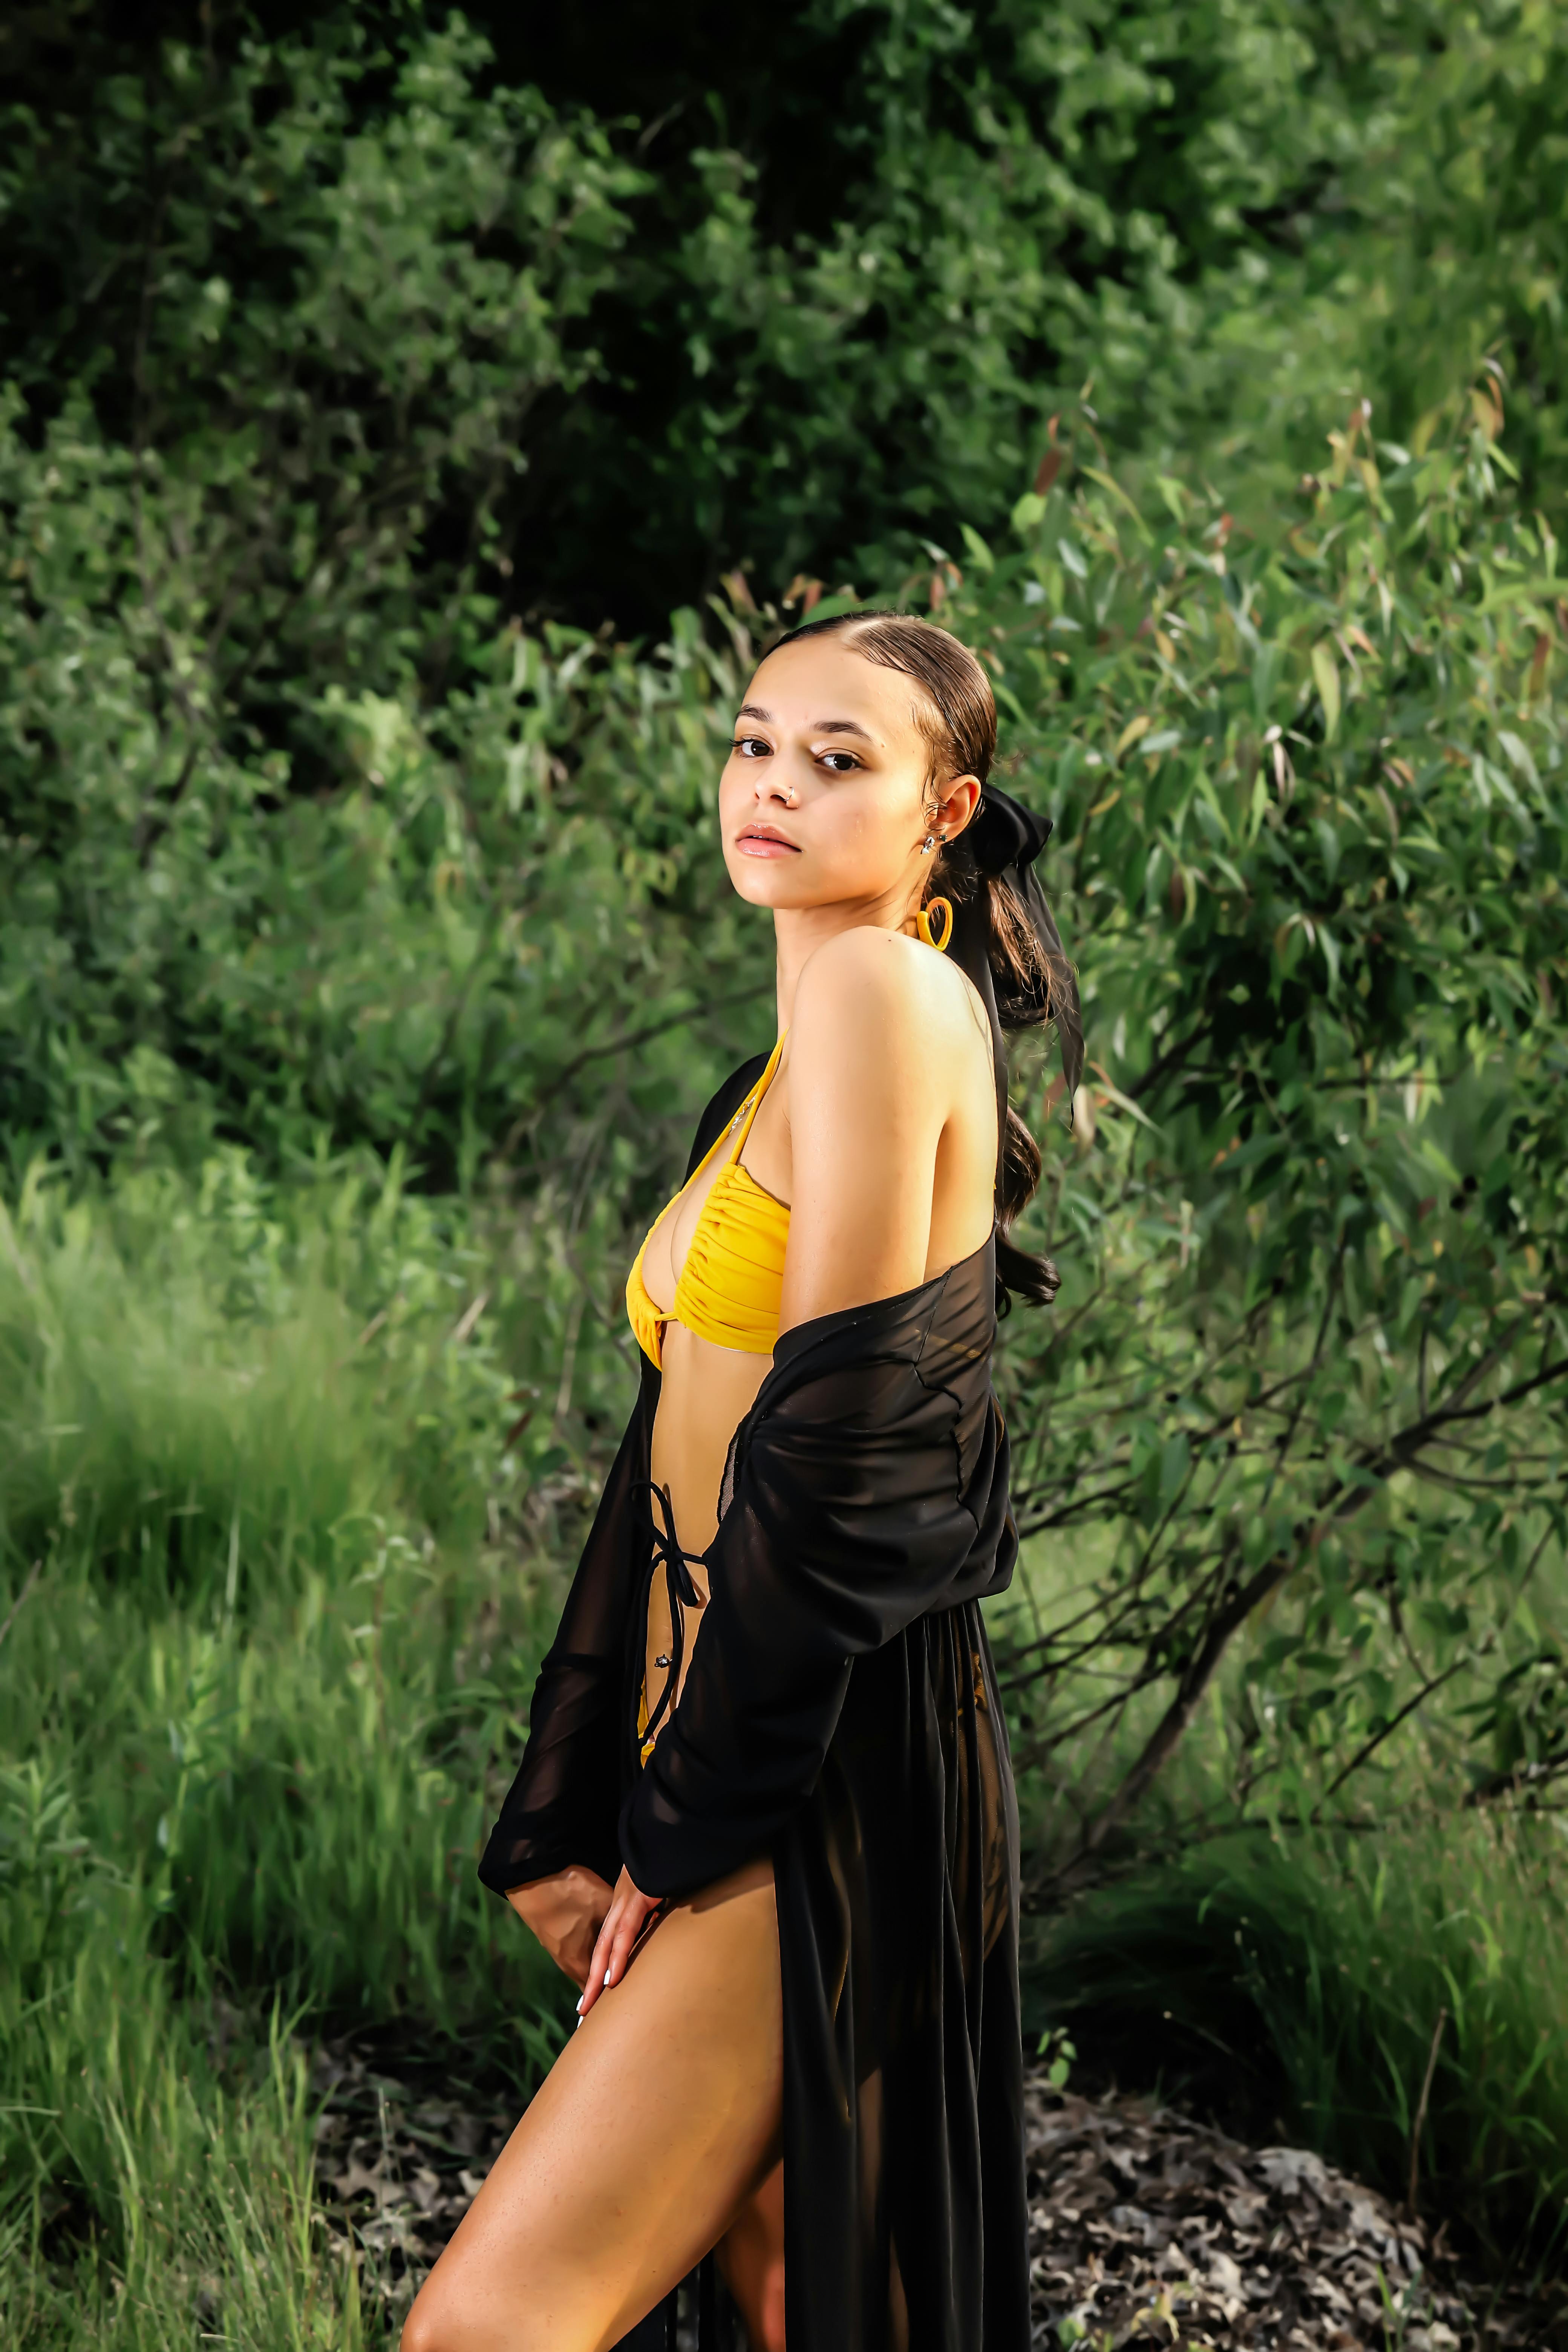
woman, plant, One piece garment, People in nature, flash photography, tree, waist, fawn, grass, day dress, trunk, gown, thigh, formal wear, fashion model, abdomen, fashion design, long hair, grassland, blond, electric blue, landscape, forest, brown hair, human leg, sitting, cocktail dress, prairie, woodland, field, shrub, jewellery, portrait photography, vintage clothing, wildflower, photo shoot, little black dress